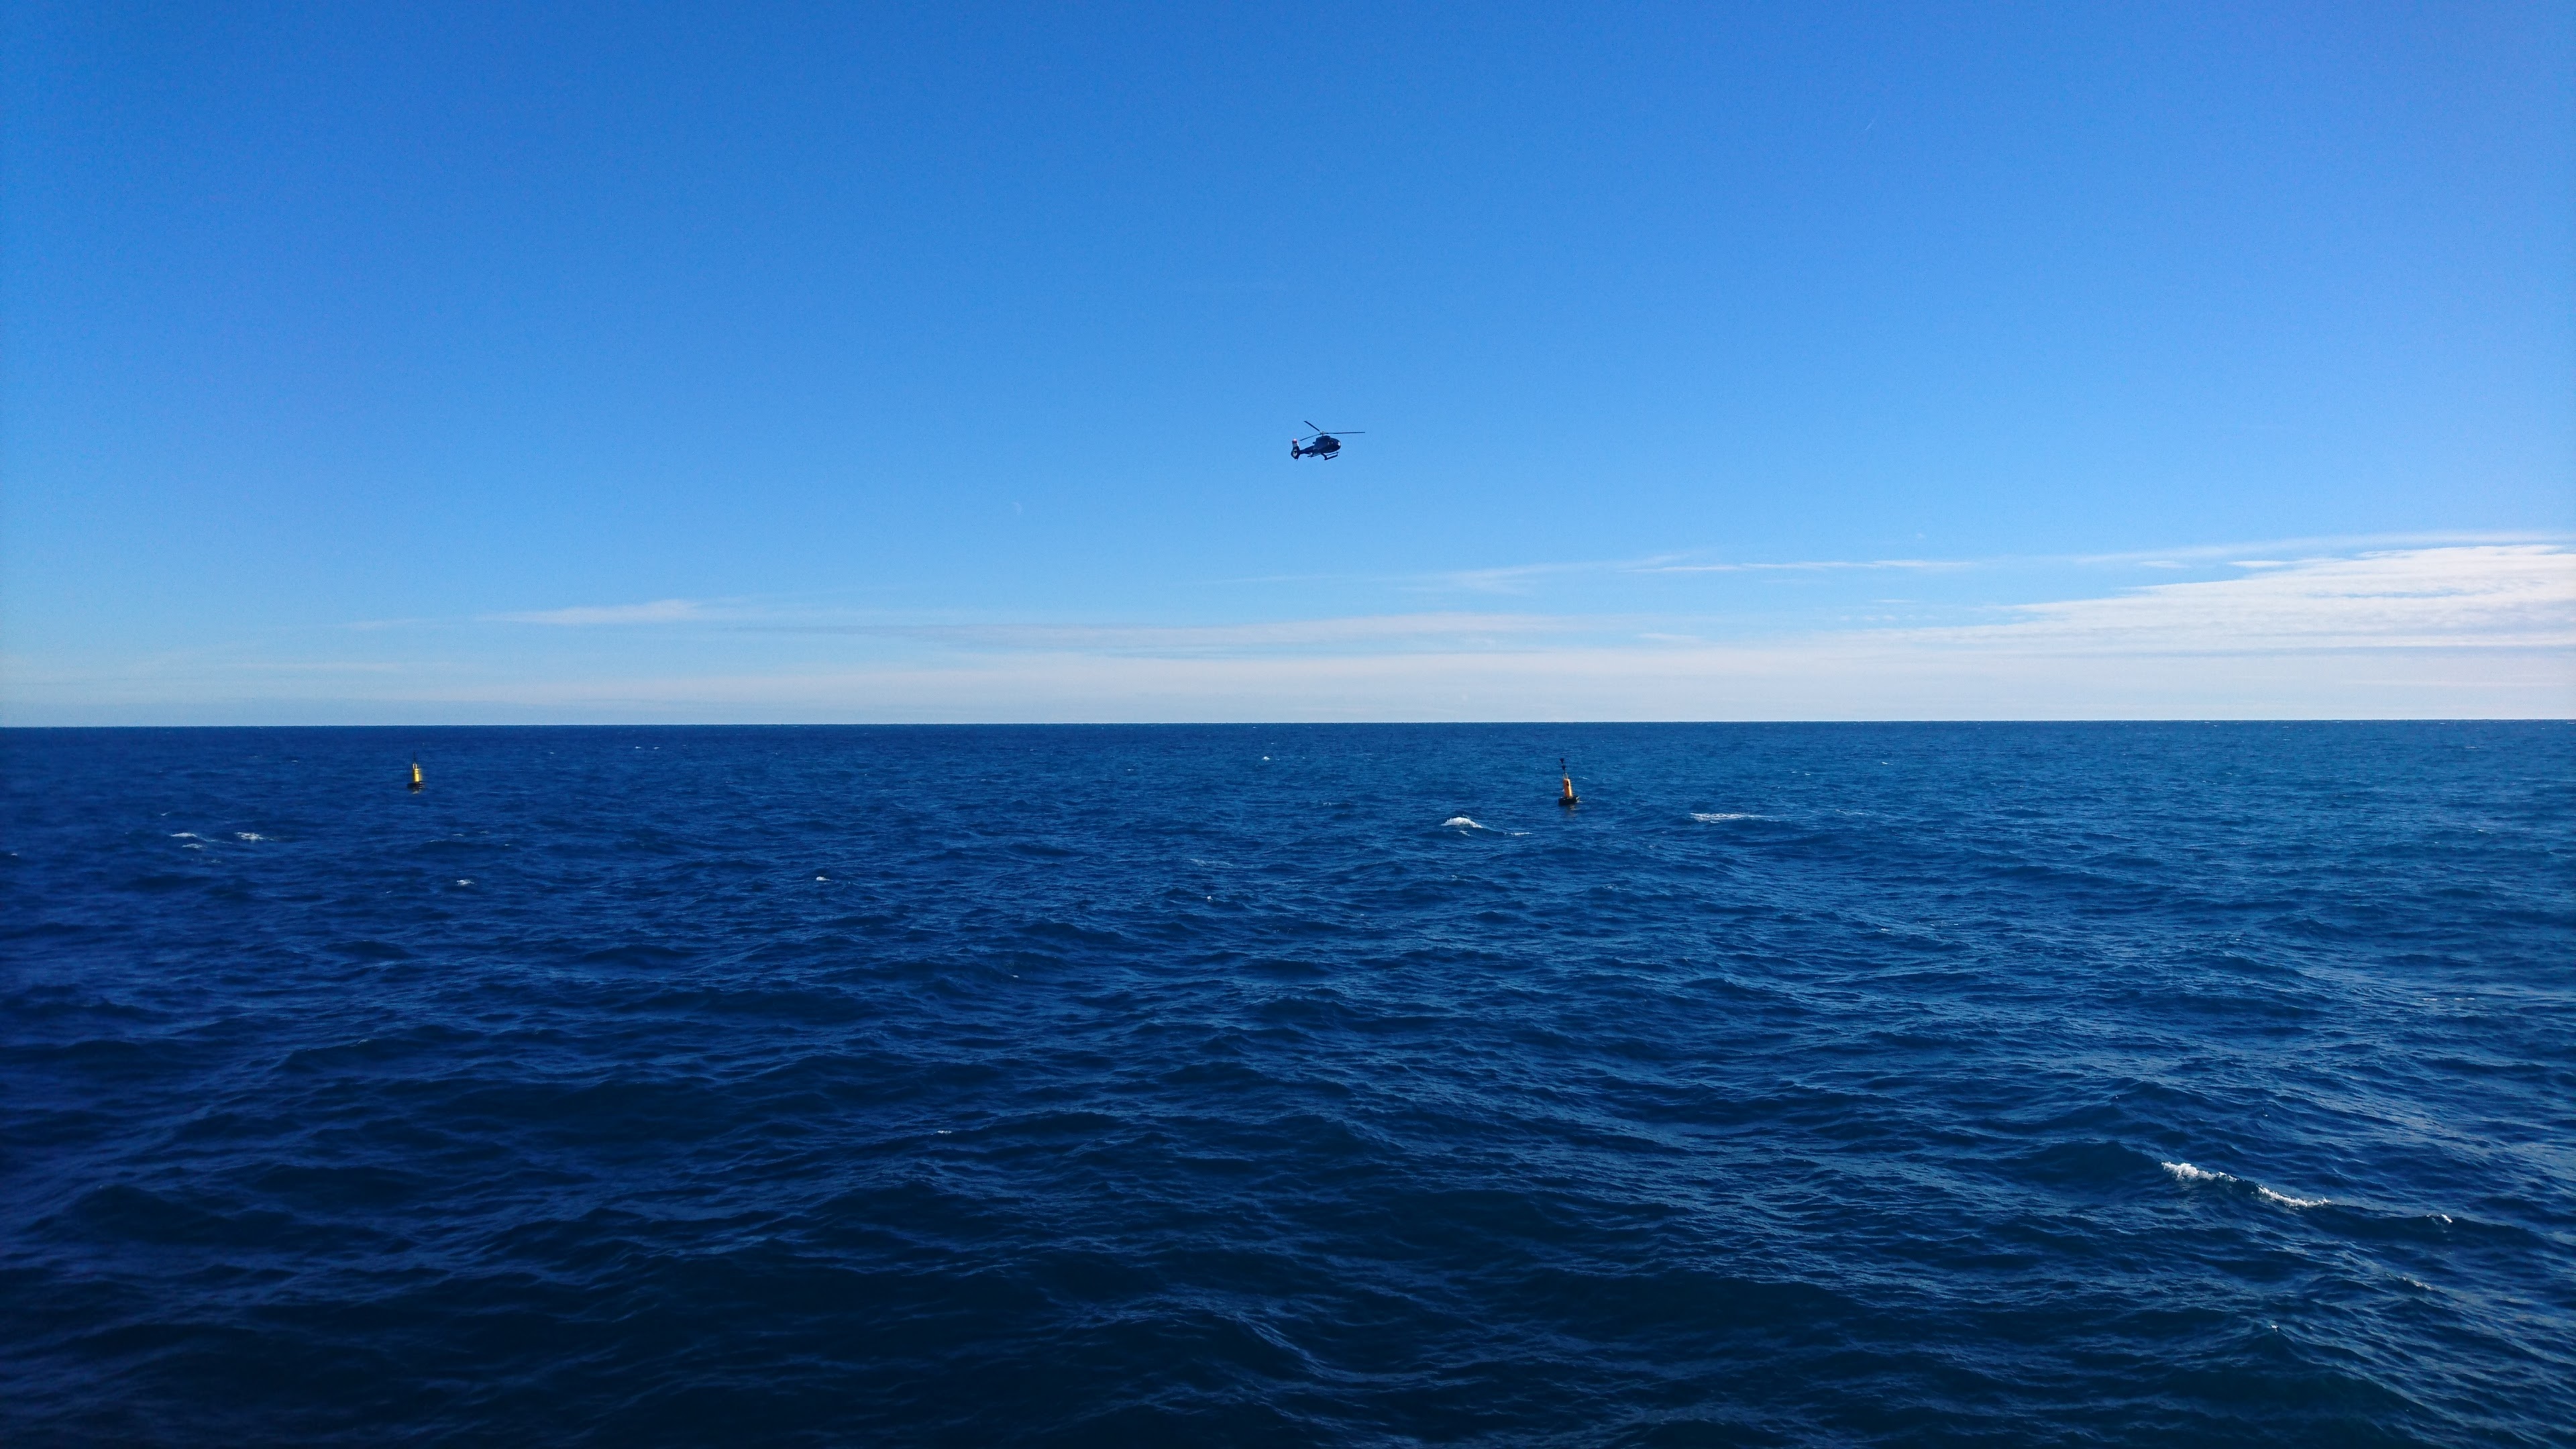
sea, coast, ocean, horizon, sailing, sports, parasailing, cape, windsports, wind wave